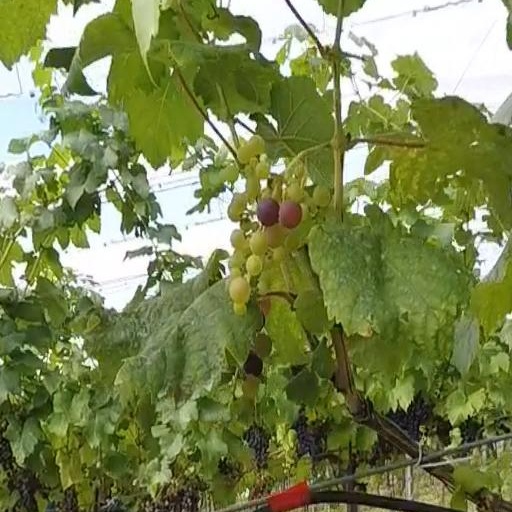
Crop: grape